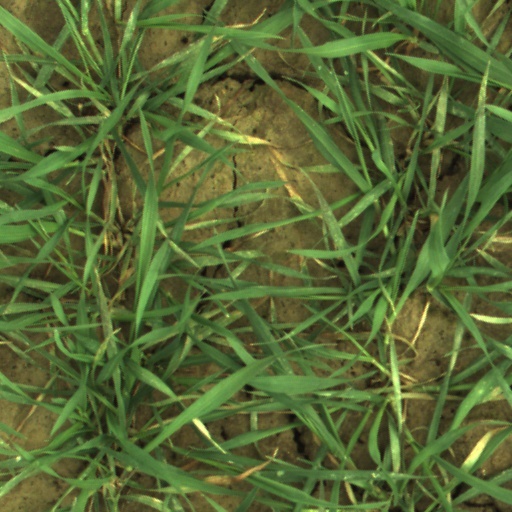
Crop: wheat